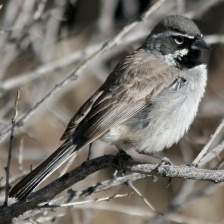
Species: BLACK-THROATED SPARROW
Scientific name: AMPHISPIZA BILINEATA